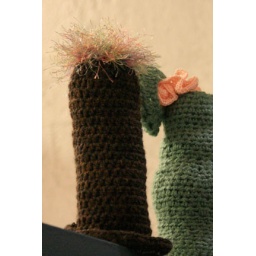
jean mclarnon (mom) made the brown anemone which was featured on a shelf near the window in the library gallery